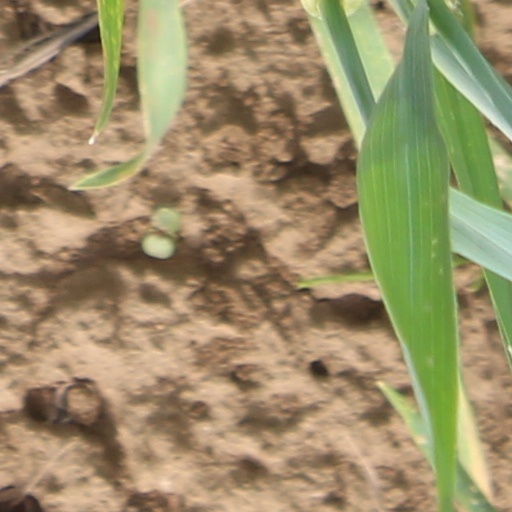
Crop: wheat